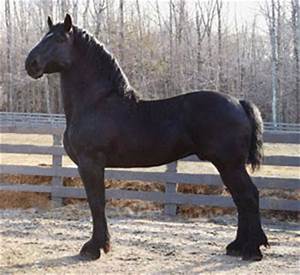
Label: horse